Southern Adirondack Library System

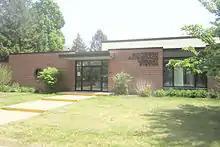
Headquarters of the Southern Adirondack Library System in Saratoga Springs, New York

The Southern Adirondack System (SALS) is a consortium of thirty-four libraries in Saratoga, Warren, Washington, and Hamilton counties in New York.